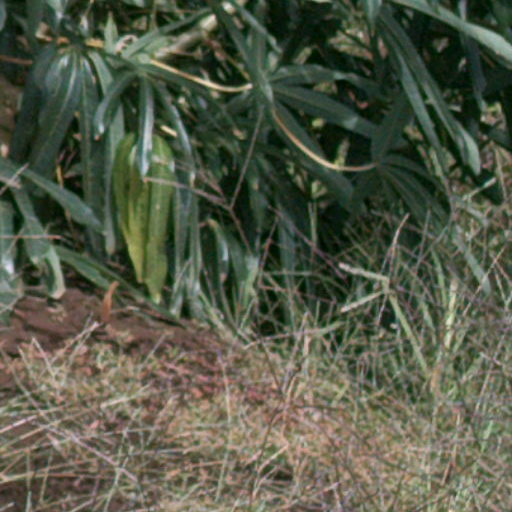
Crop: cassava